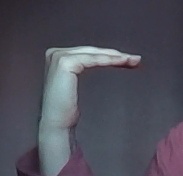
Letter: haa